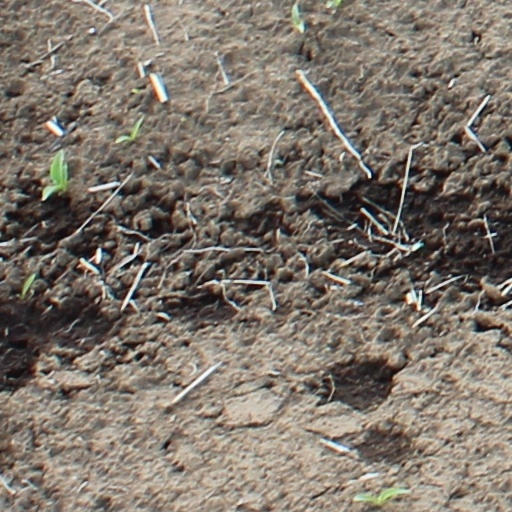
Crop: wheat